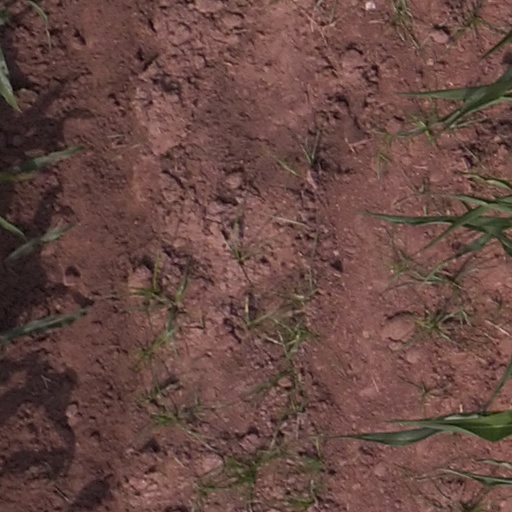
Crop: maize; corn